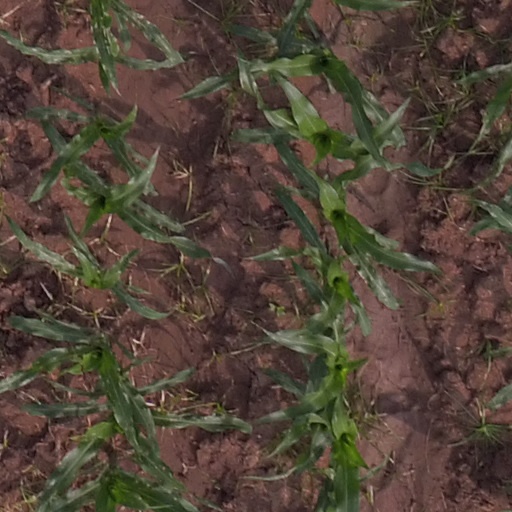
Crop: maize; corn